María Felicidad González

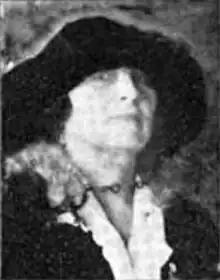

María Felicidad González (1884 in Paraguarí, Paraguay – 1980) was a Paraguayan academic and feminist activist. She is considered a leading figure in the early history of Paraguayan feminism.